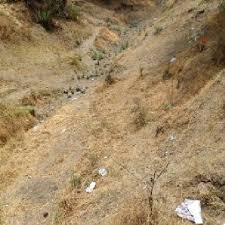
Soil type: Alluvial soil